Federal Way, Washington

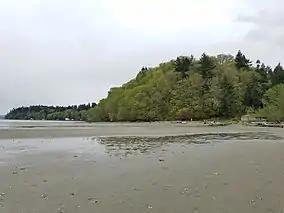
The beach at Dash Point State Park in western Federal Way

This region experiences warm (but not hot) and dry summers, with no average monthly temperatures above 71.6 °F. According to the Köppen Climate Classification system, Federal Way has a warm-summer Mediterranean climate, abbreviated "Csb" on climate maps.